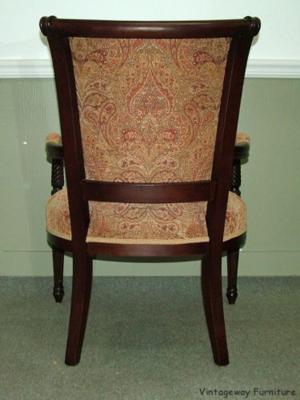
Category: chair